Church of Saint Eugénie in Port Said

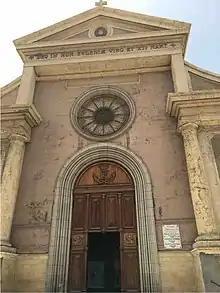
Front of church

Church of Saint Eugénie in Port Said is the oldest church in Port Said, Egypt.